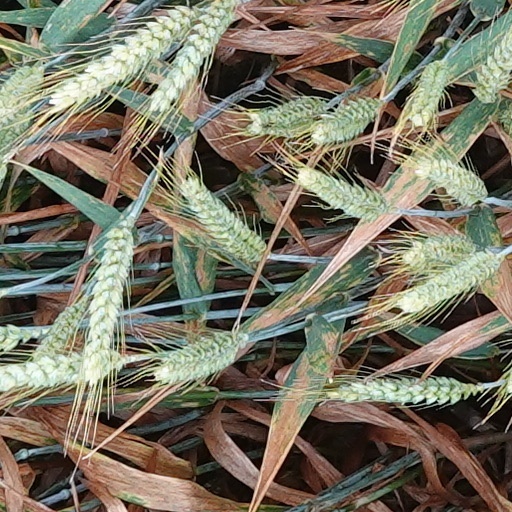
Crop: wheat